Jökulsárlón

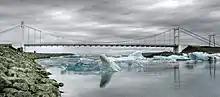
Bridge across the lagoon

The first settlers arrived in Iceland around AD 870, when the edge of the tongue of Breiðamerkurjökull glacier was about further north of its present location. During the Little Ice Age between 1600 and 1900, with lower temperatures prevailing in these latitudes, the glacier had grown by up to about from the coast at Jokulsá River, by about 1890. When the temperatures rose between 1920 and 1965, the Breiðamerkurjökull glacier tongue rapidly retreated, continually creating icebergs of varying size, thus creating a lagoon in its wake around 1934–35. The lake is over deep where the glacier snout originally existed. Glacial moraines became exposed on both sides of the lake. In 1975, the lake was about in area and now it reportedly stands at at the edge of the glacier tongue.